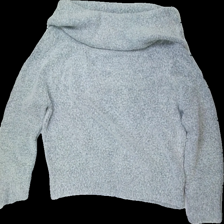
View: front
Type: Sweater
Category: Ladies
Brand: Gina Tricot
Colors: Grey
Material: 70% akryl 30% polyester
Pattern: Other
Cut: Regular, Turtle neck
Size: L
Season: All
Damage location: bottom center
Damage 2 location: bottom right
Damage 3 location: middle right
Price range: <50
Recommended usage: Export
Description: grå melerad tjocktröja med hög krage, nopprig vid armarna